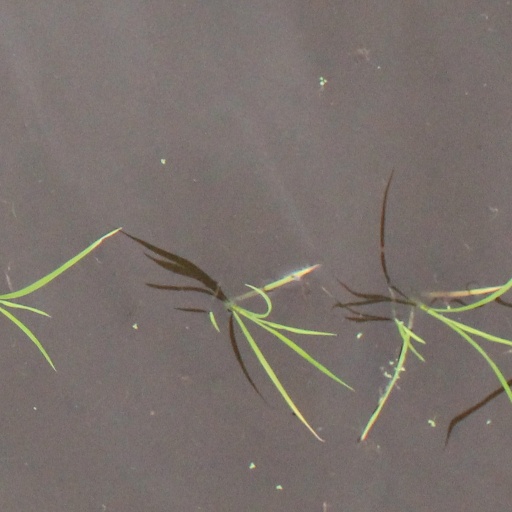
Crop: rice